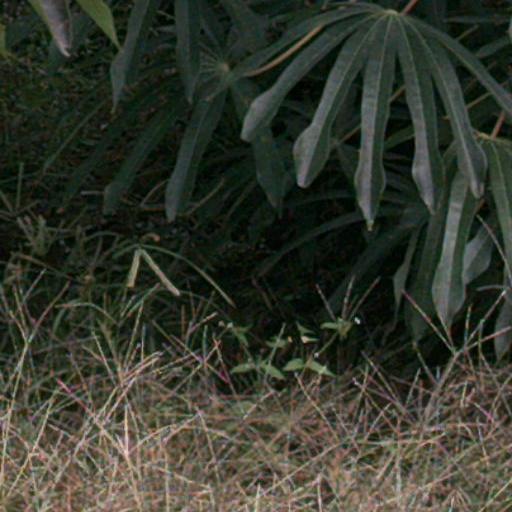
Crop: cassava